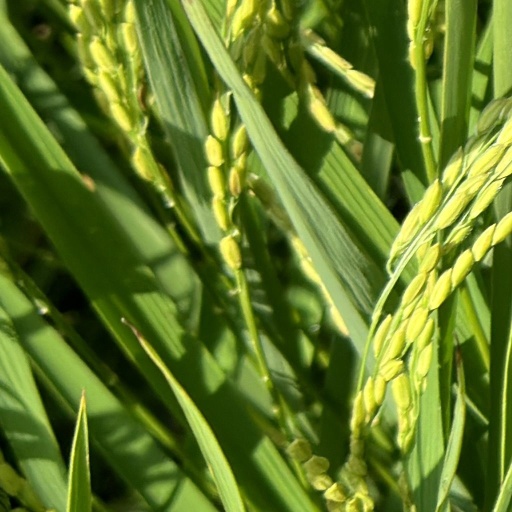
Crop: rice